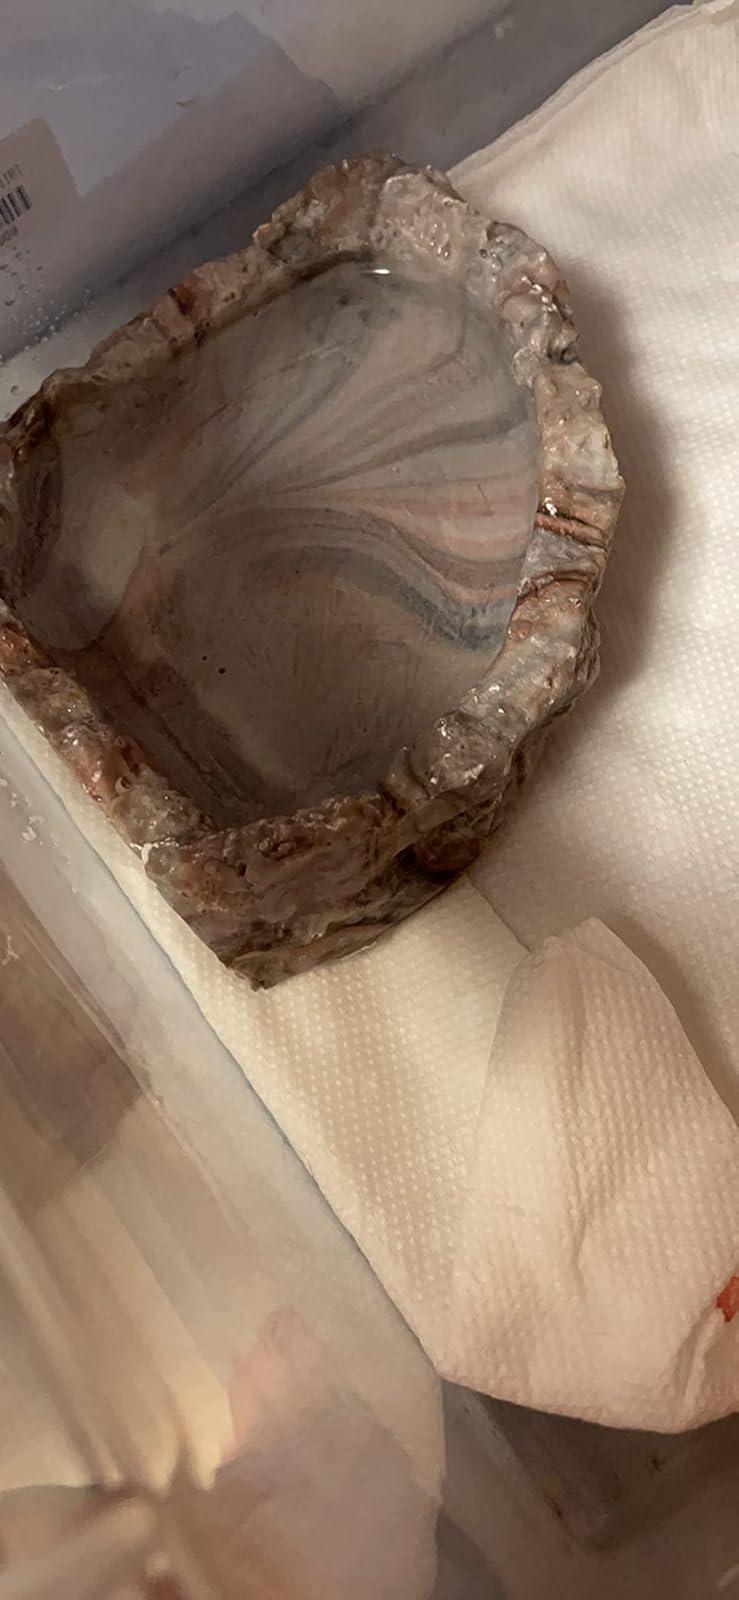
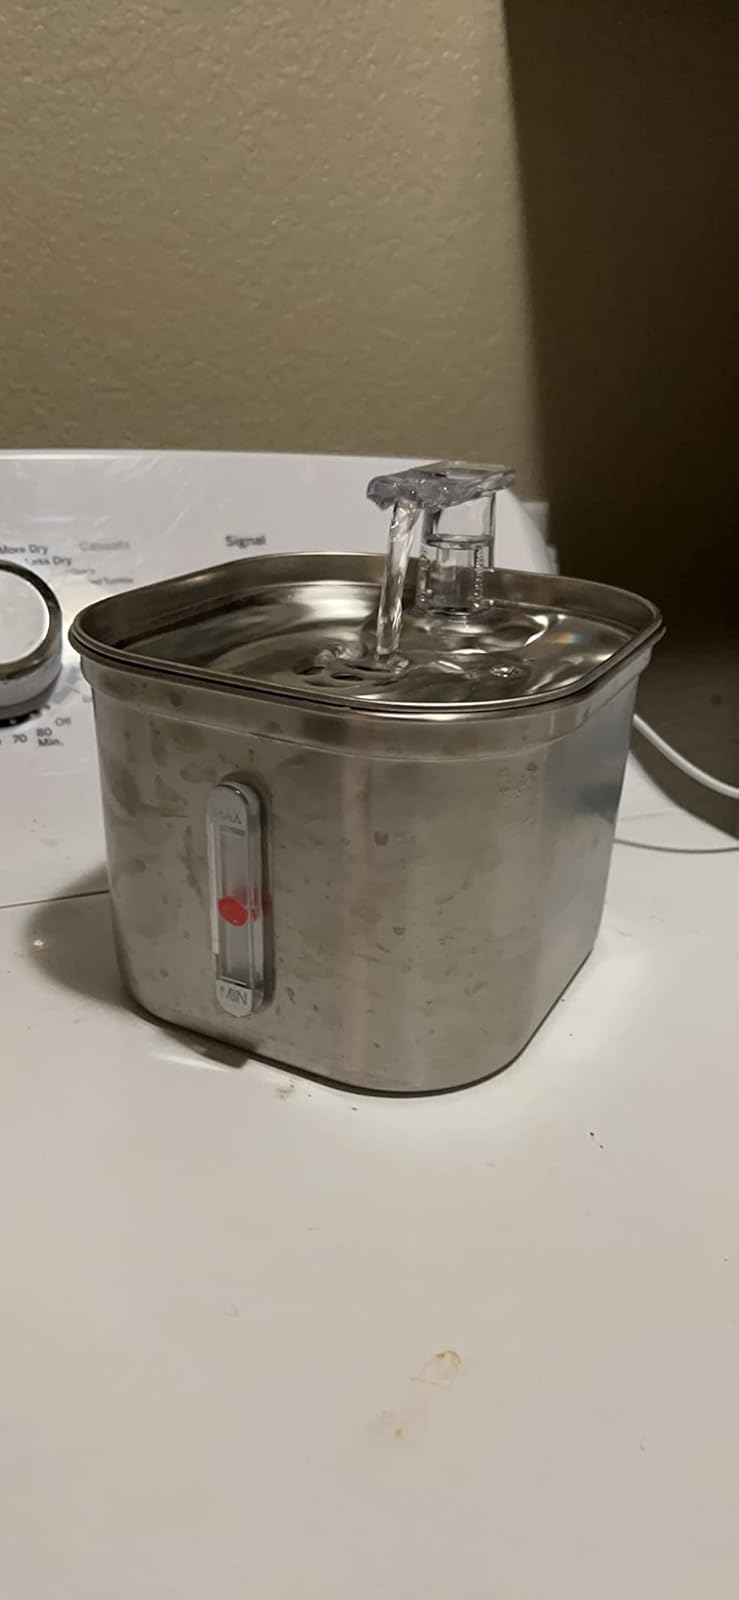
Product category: items_bowl
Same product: no